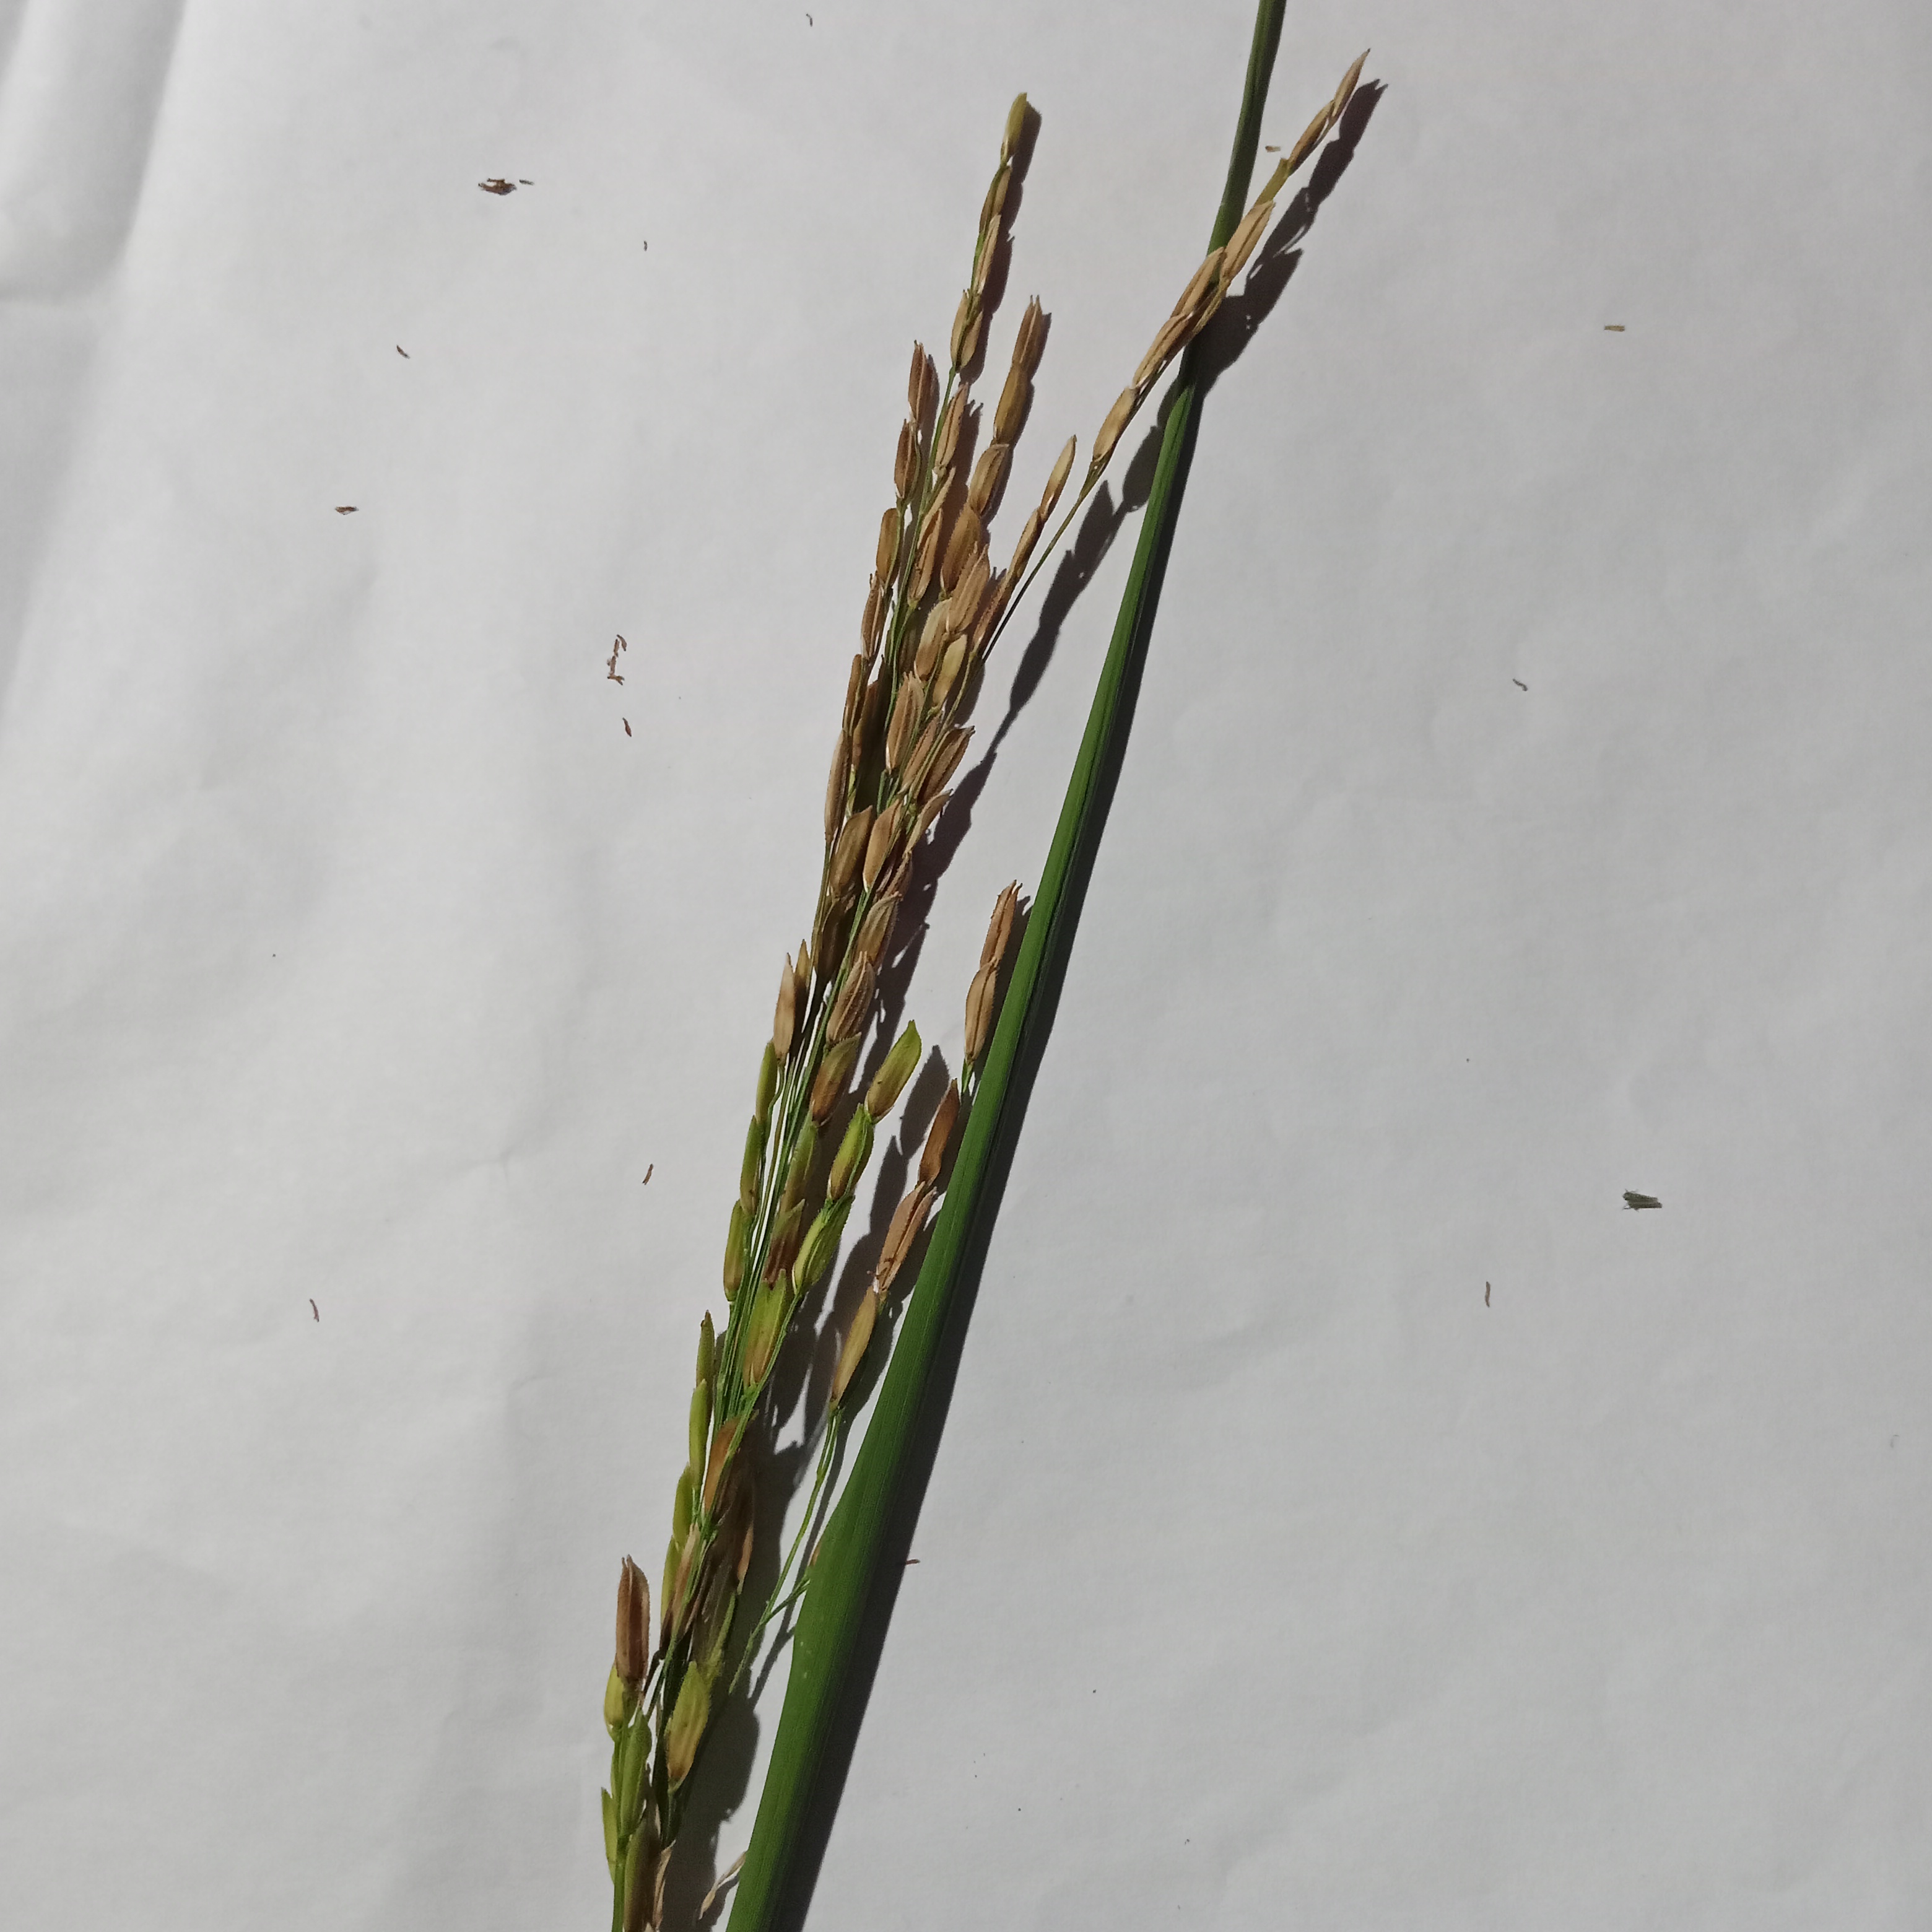
Nhãn: Bệnh Đạo ôn lá và cổ bông (Rice leaf and neck blast)